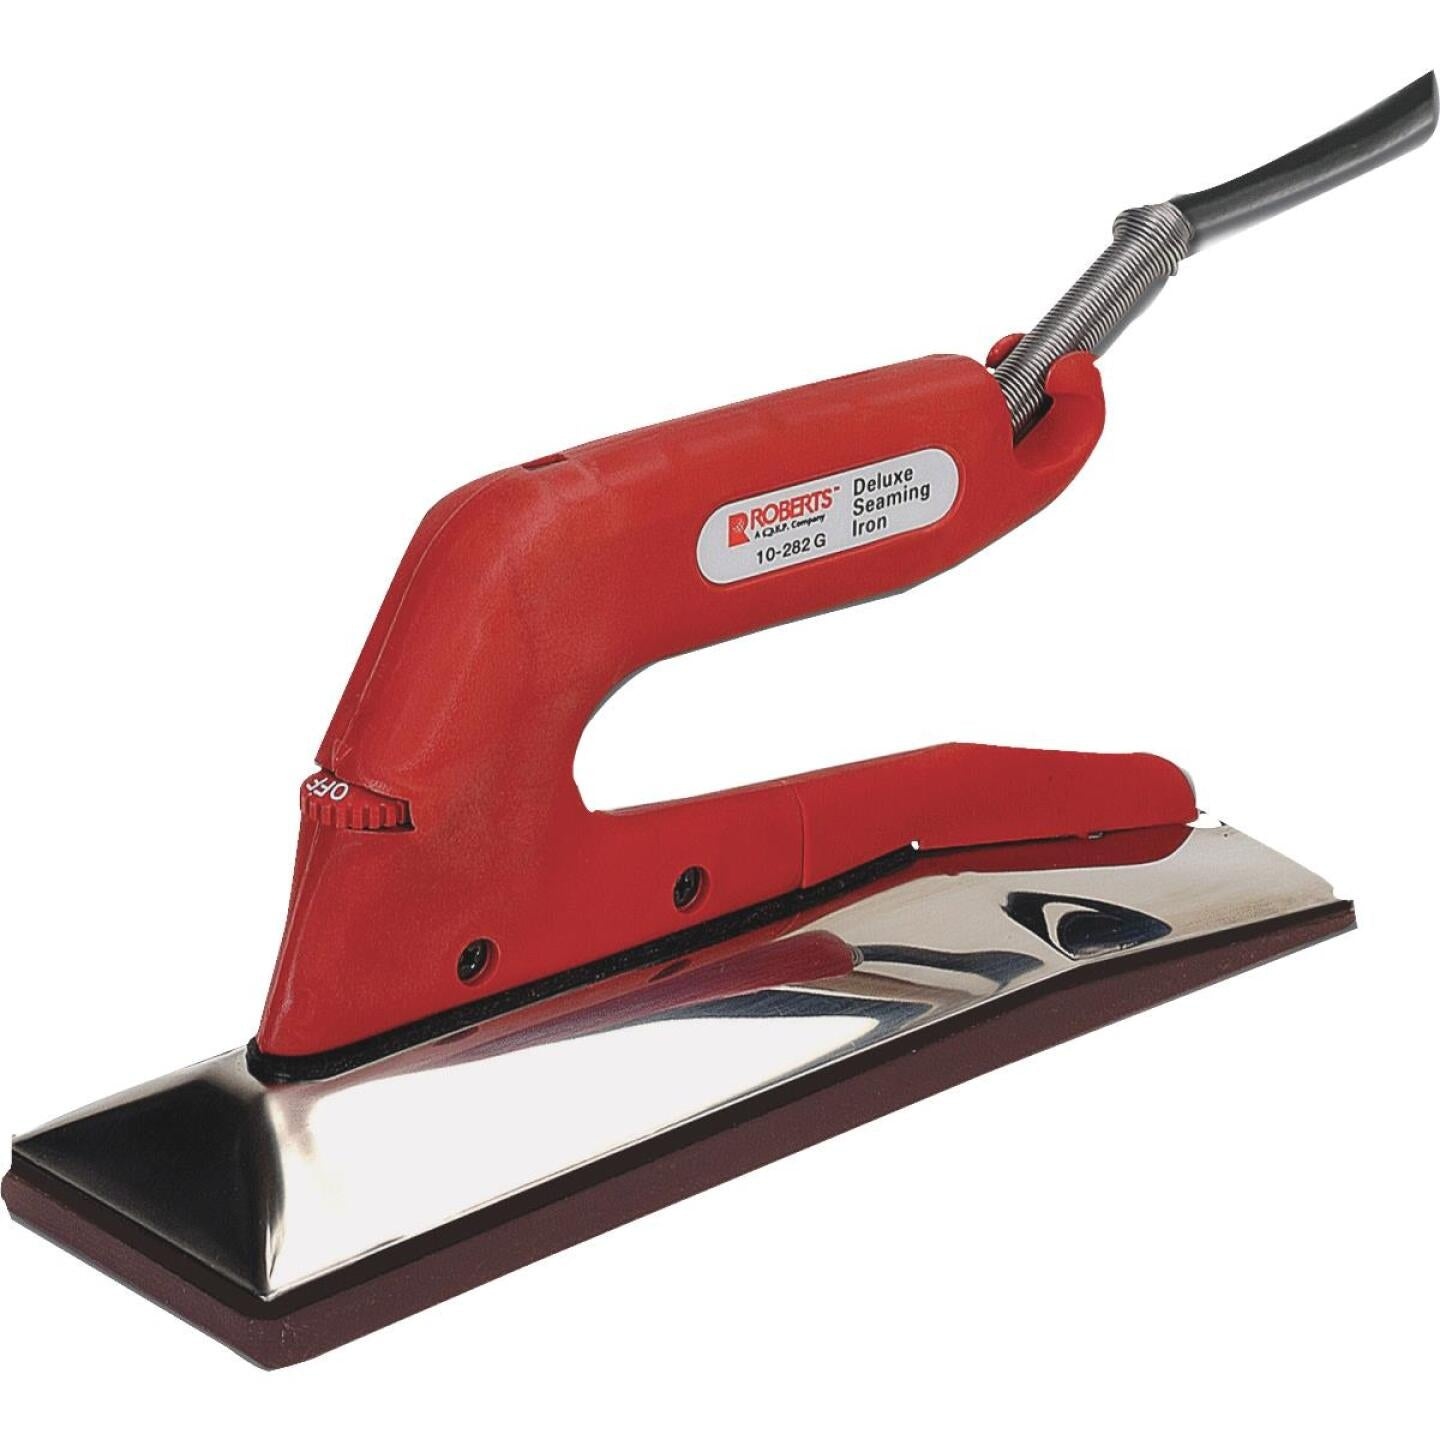
Roberts 135 Deg F to 425 Deg F Carpet Bond Iron
Brand: Roberts
Streamlined, low profile design lets you join carpet easily. Even heat distribution for thorough melting and a heat shield to prevent backings from overheating. Grooved nonstick- coated base for fast clean up. 3-way cord adjustment. Stay-cool handle and up-front thermostat make it easy-to-use all day long.
Category: Home & Garden > Household Appliances > Floor & Steam Cleaners > Carpet Steamers > Handheld Carpet Steamers